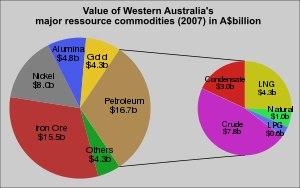
L'Australie-Occidentale est le plus vaste État d'Australie qui avec 2 645 615 km² représente environ un tiers de la superficie de l'île principale. Occupant tout l'ouest du pays, il est bordé à l'ouest et au nord par l'océan Indien, à l'est par le Territoire du Nord et l'Australie-Méridionale et au sud par la Grande Baie australienne.